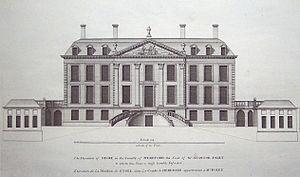
Edward Foley était le deuxième fils de Thomas Foley.
Thomas Foley, de Stoke Edith, Herefordshire était un propriétaire britannique et un membre du Parlement.
Thomas Foley, 1ᵉʳ baron Foley, était un propriétaire britannique et un homme politique.